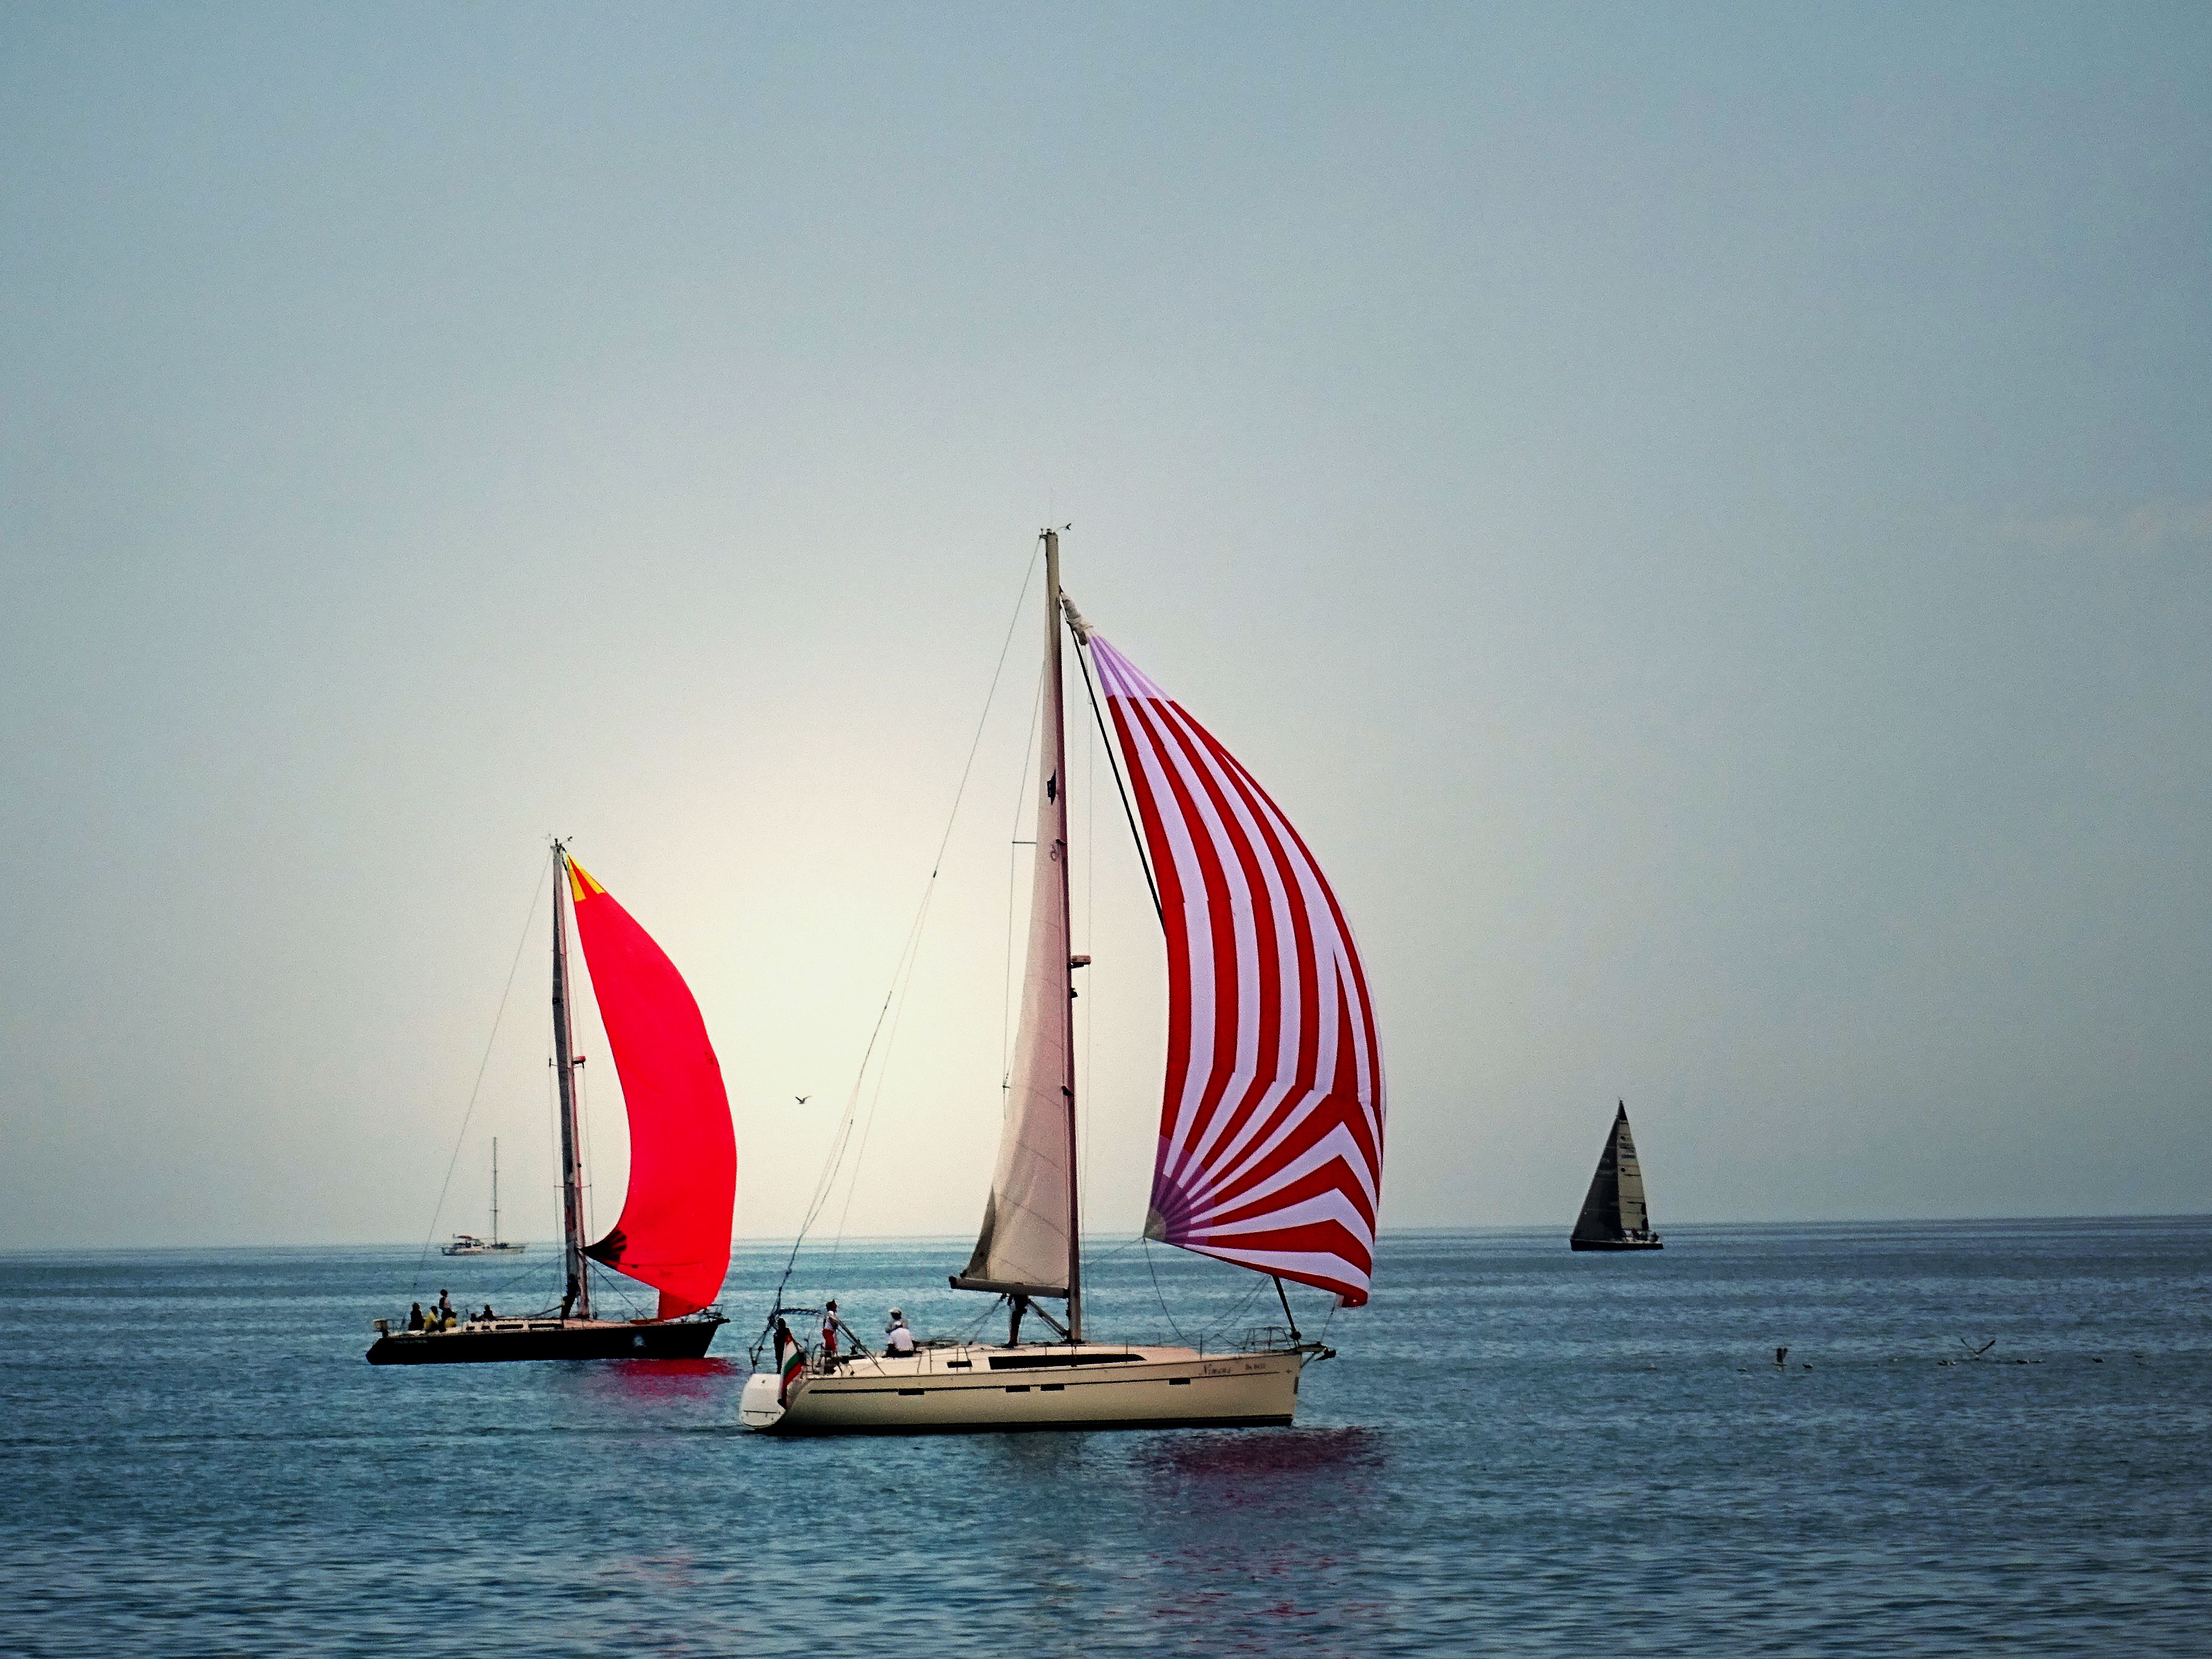
beach, landscape, sea, water, nature, outdoor, ocean, people, sky, boat, wave, ship, summer, vacation, travel, reflection, vehicle, relax, mast, sailing, color, peaceful, holiday, bay, blue, tourism, lifestyle, sailboat, blue sky, sail, watercraft, schooner, sailing ship, windsports